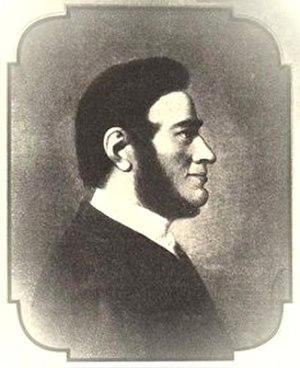
Karel Bořivoj Presl est un botaniste né en 1794 à Prague et mort en 1852 dans cette même ville.